Yuriy Maksymov

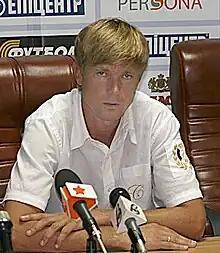
Maksymov in 2010

In January 2010, he became manager of Kryvbas Kryvyi Rih.